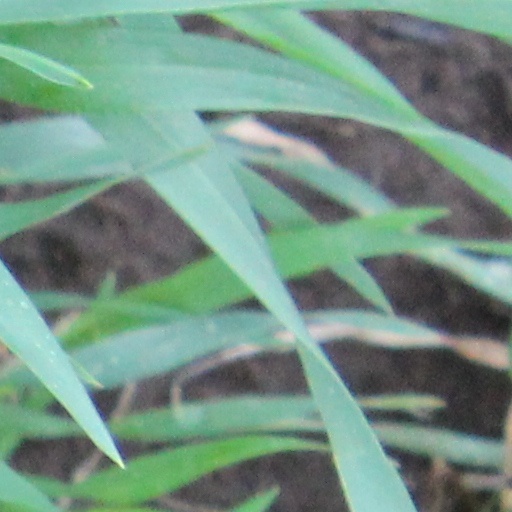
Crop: wheat